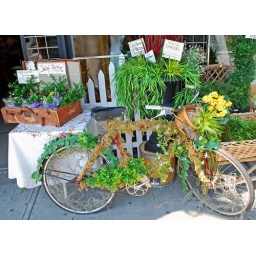
This bike was outside a flower shop in Edgemont Village, North Vancouver